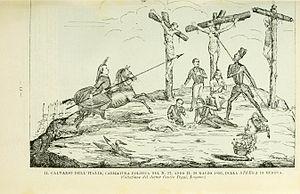
Giuseppe Mazzini, né le 22 juin 1805 à Gênes et mort le 10 mars 1872 à Pise, est un révolutionnaire et patriote italien, fervent républicain et combattant pour la réalisation de l'unité italienne. Il est considéré avec Giuseppe Garibaldi, Victor-Emmanuel II et Camillo Cavour, comme l'un des « pères de la patrie ».
Dans l'Antiquité romaine, la posca était un vin amer, composé de vinaigre allongé d'eau et parfois adouci au jaune d'œuf.